Charles Eschard

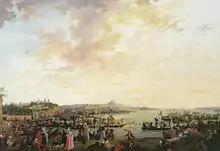
"View of Marseille: Joust and party on the water" by Charles Eschard, private collection, 1791

Back in France, he exhibited at The Louvre "View of Marseille: Joust and party on the water", and "A view of the port of Harlem". In 1798 he again exhibited "A view of Mont Blanc" and "A view of Holland around Groningen". Another picture of the same kind, "A view of the channel extending around Holland", was given by the author to the Museum of Rouen. It was approved by the Royal Academy of Painting and Sculpture in 1783.